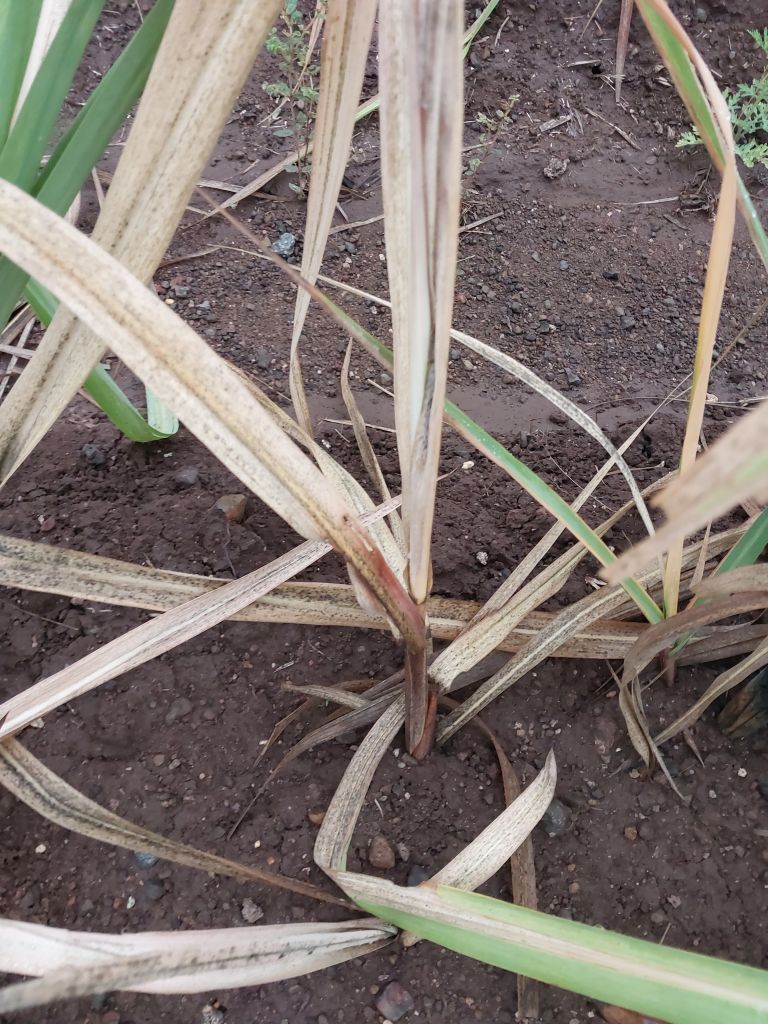
Label: Sett Rot